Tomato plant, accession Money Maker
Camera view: bottom (45 deg); turntable rotation: 270 degrees
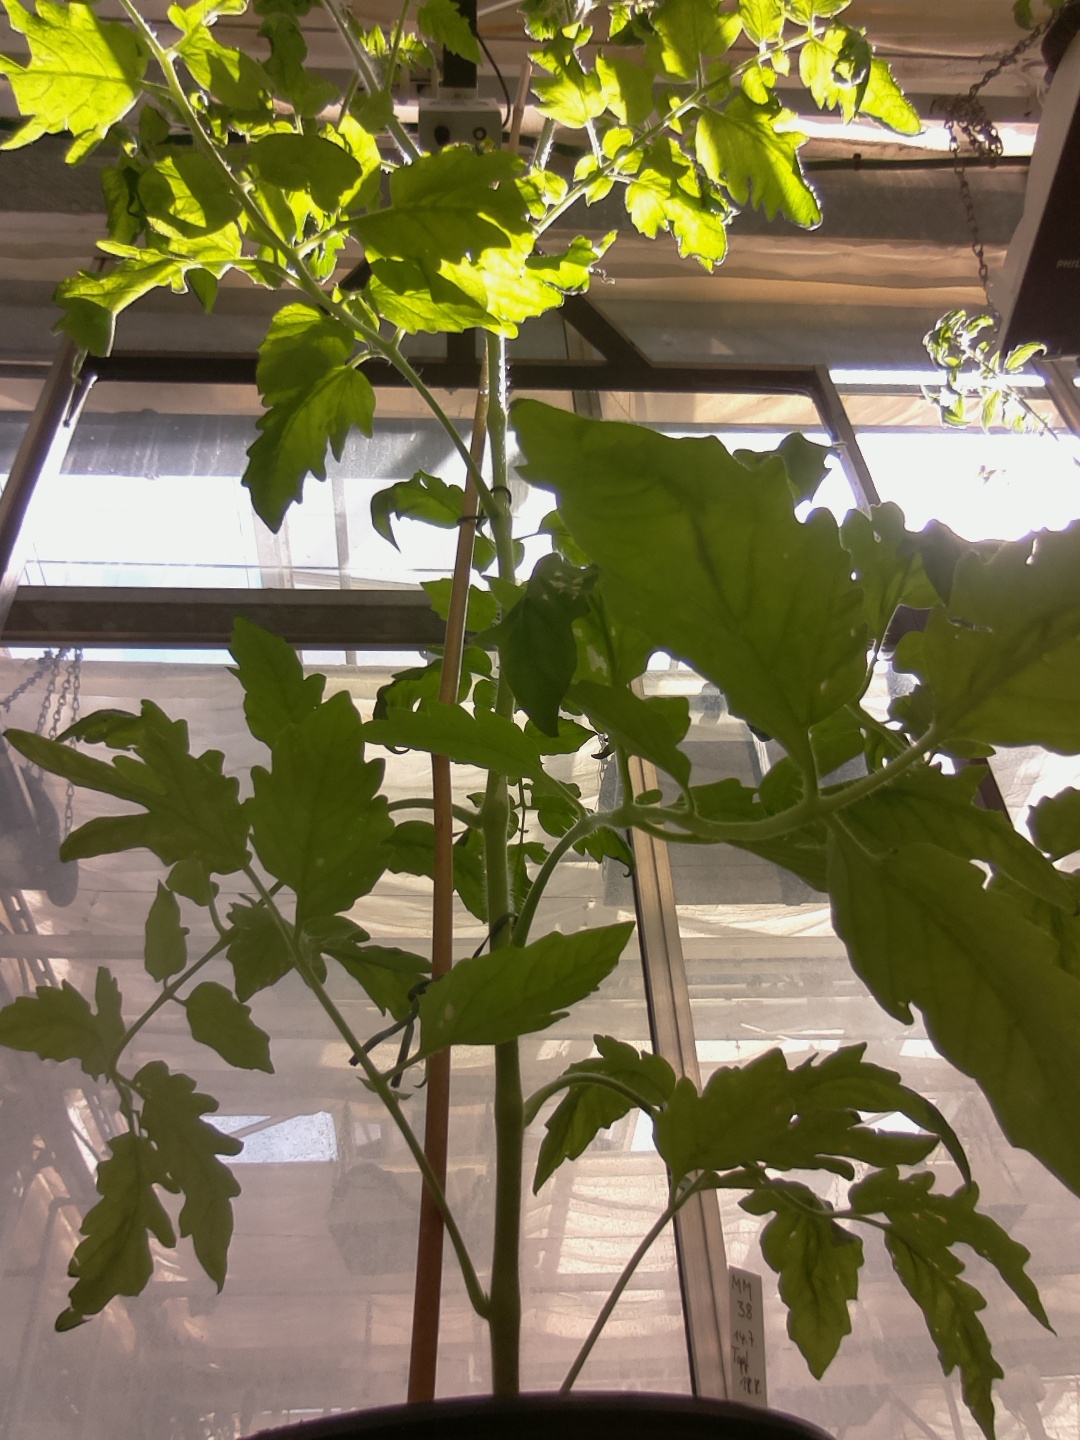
BBCH growth stage 62: 20%-30% of flowers open